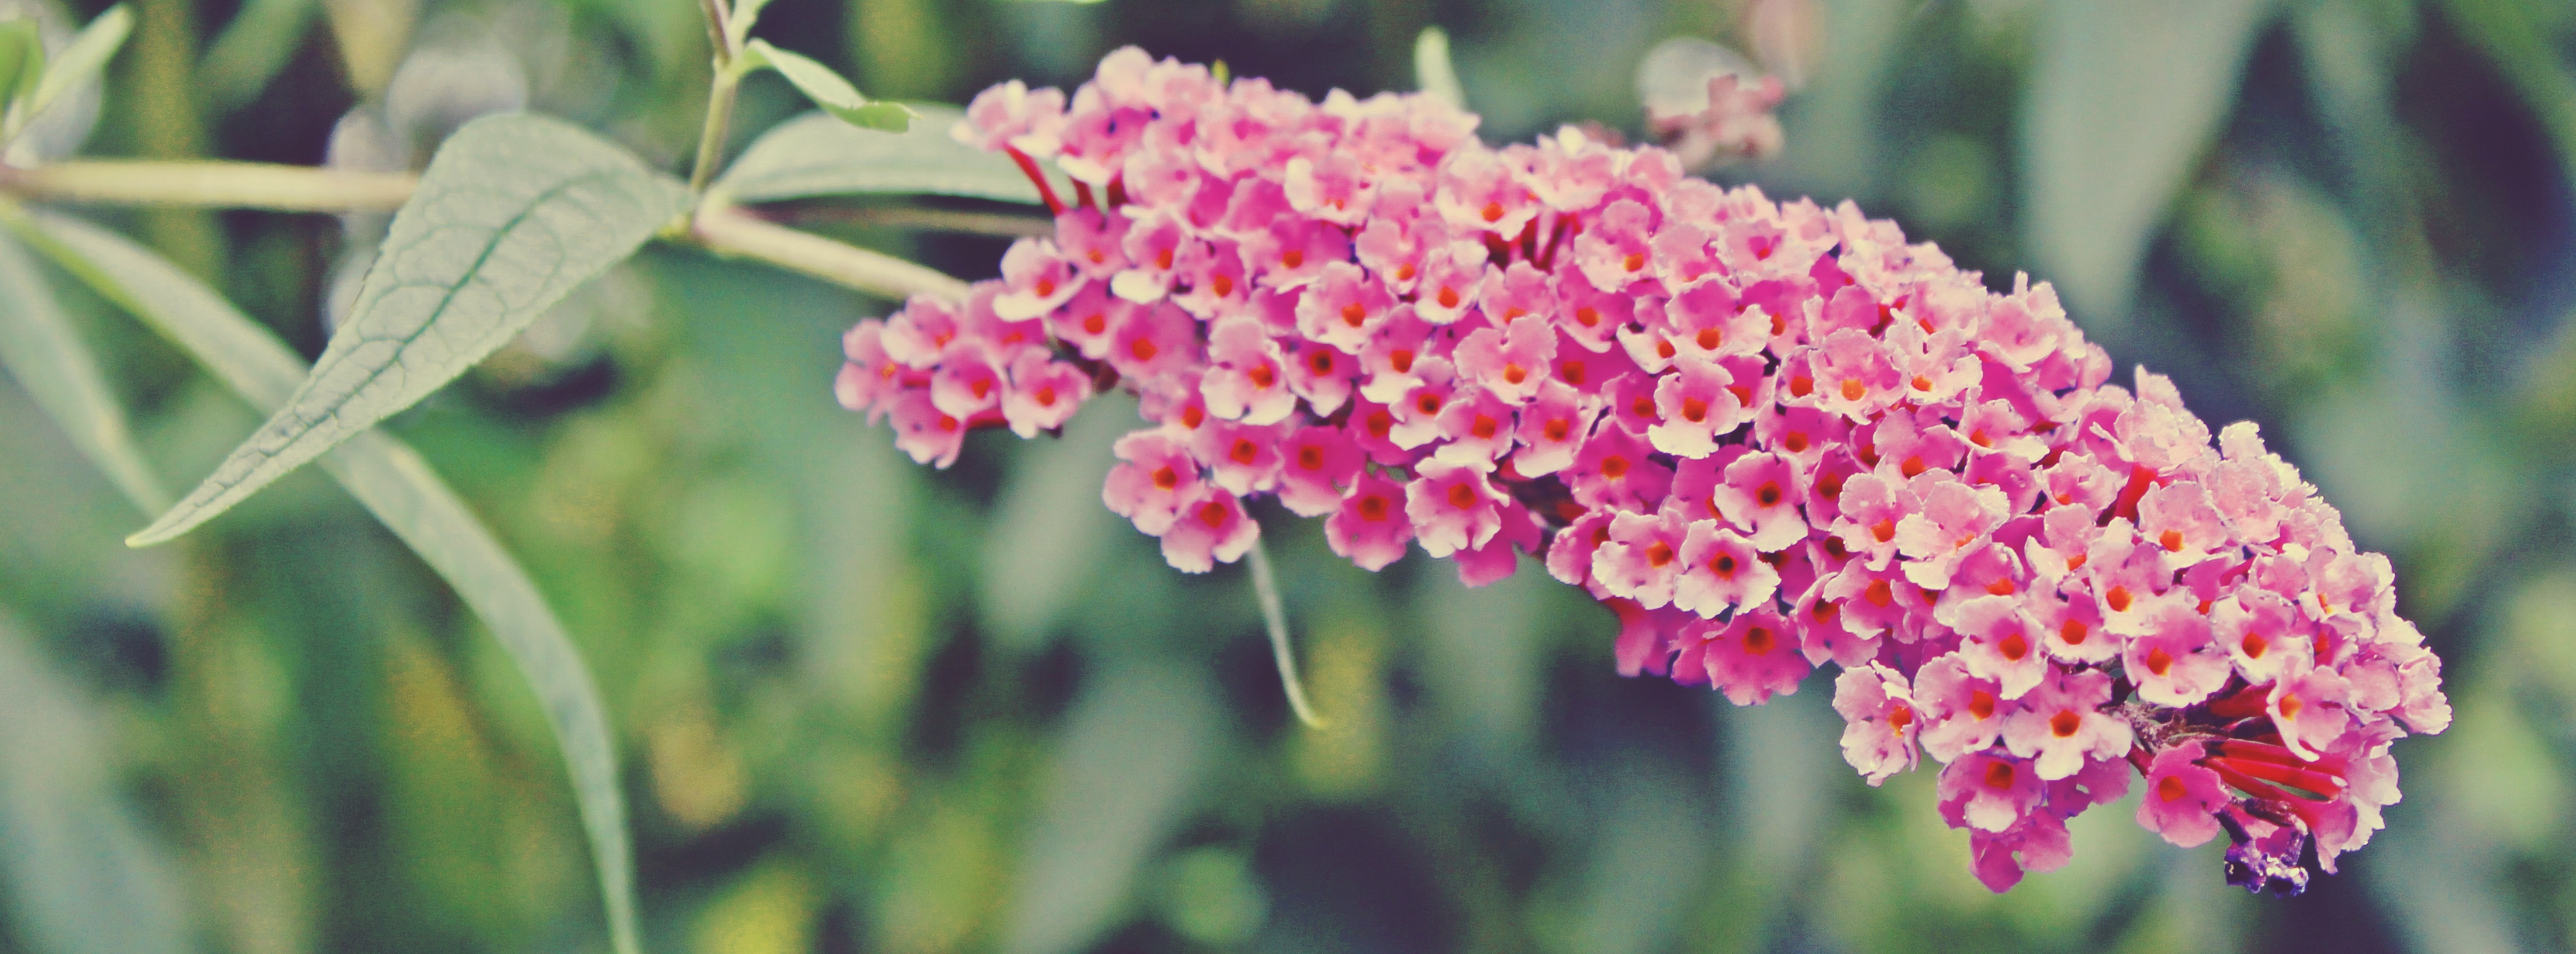
nature, blossom, plant, flower, bush, botany, garden, pink, flora, wildflower, flowers, macro photography, inflorescence, flowering plant, summer lilac, buddleja davidii, butterfly bush, lilac spear, land plant